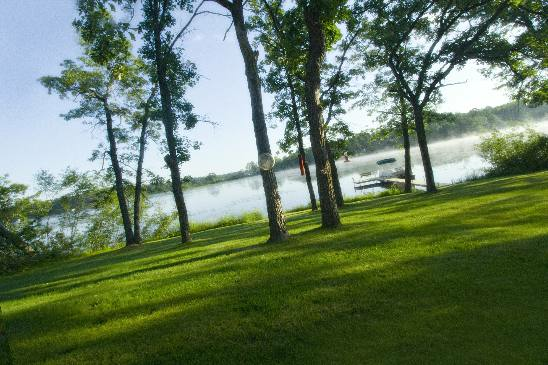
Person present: No